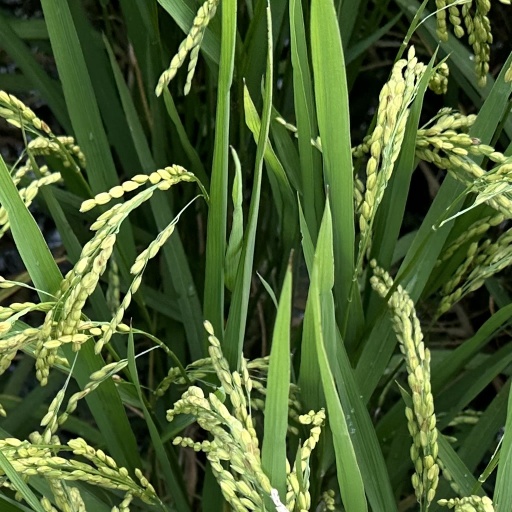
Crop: rice